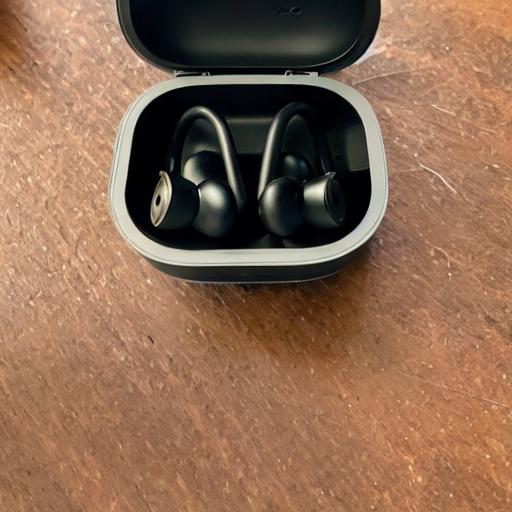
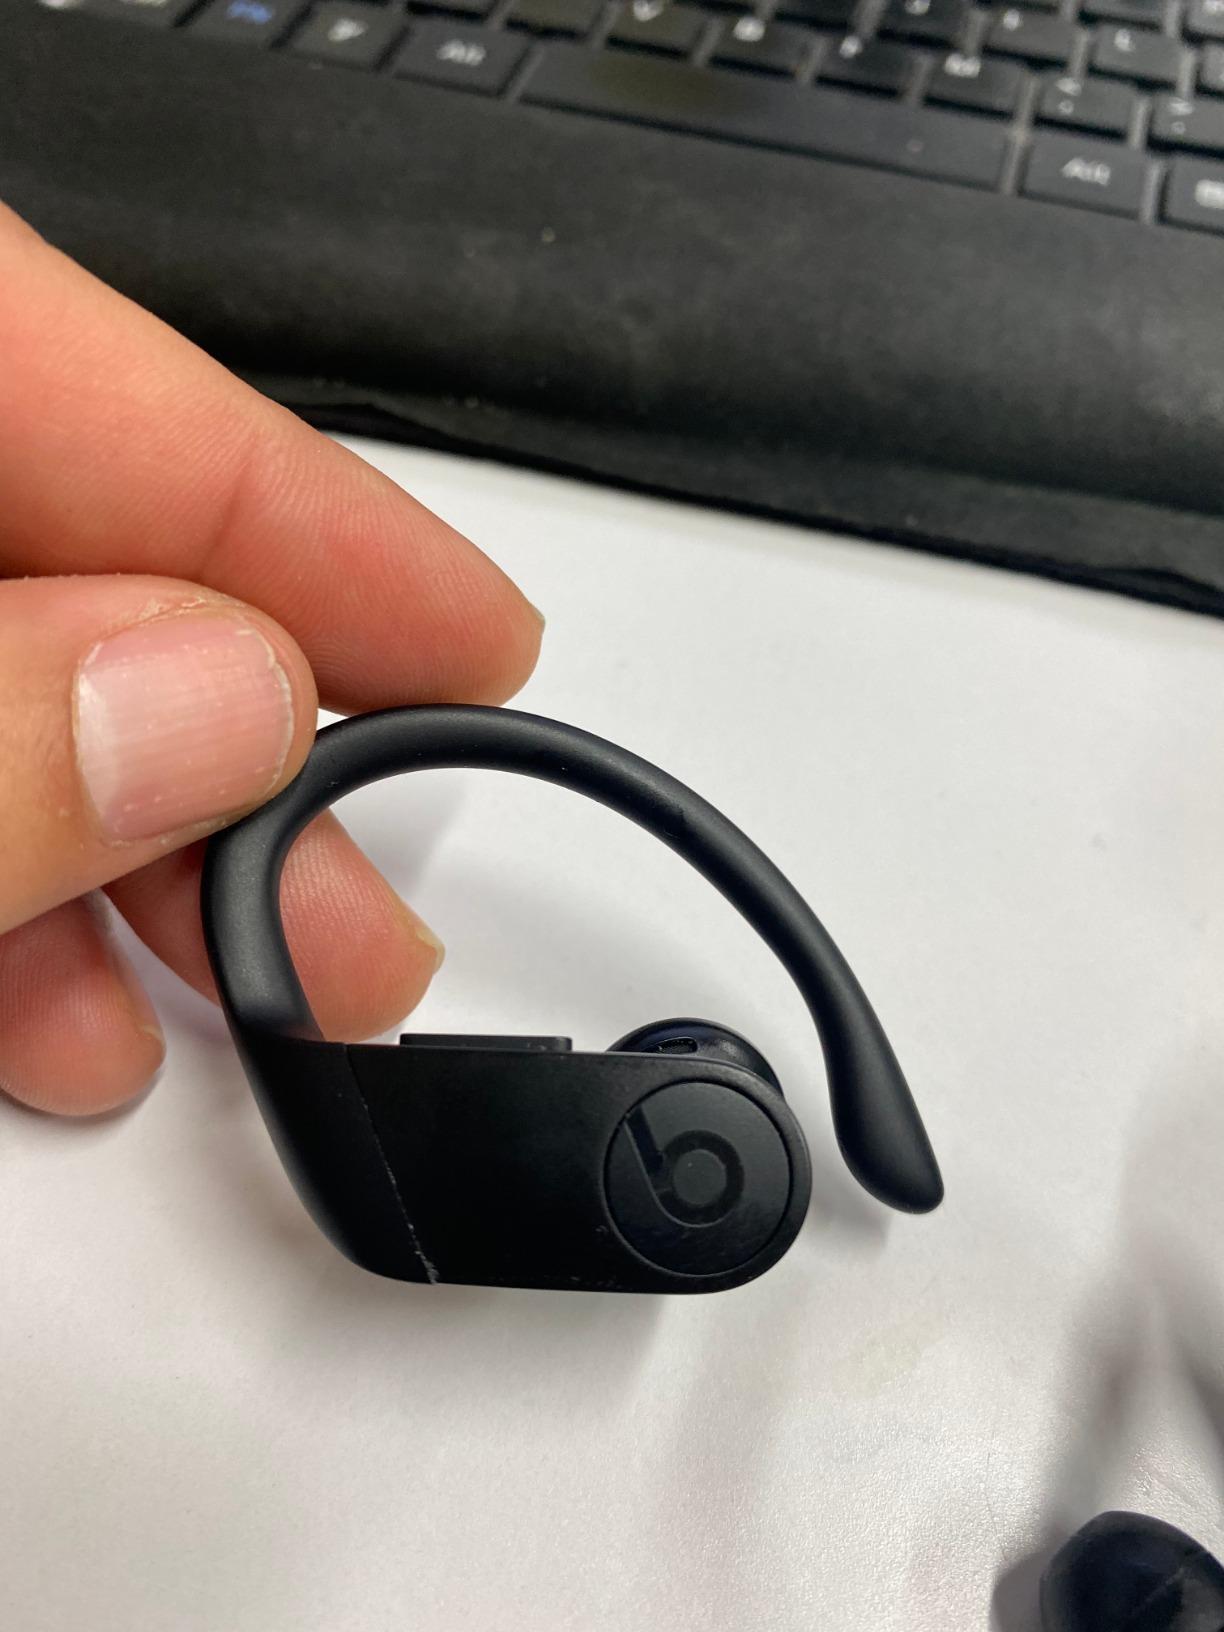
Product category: earbuds
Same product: no